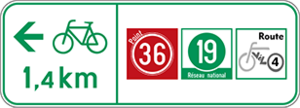
Diagramme de la signalisation routière luxembourgeoise